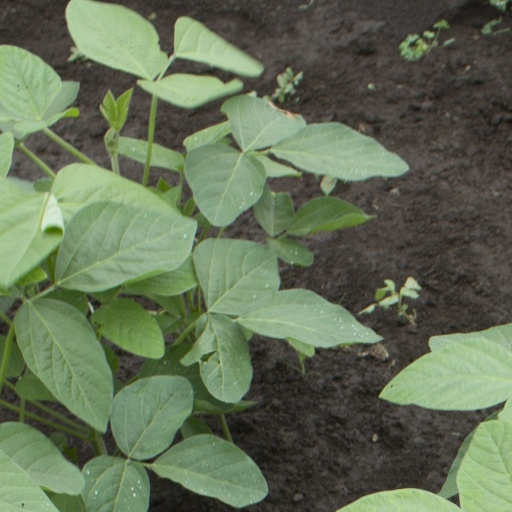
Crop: soybean